Enterprise Cup

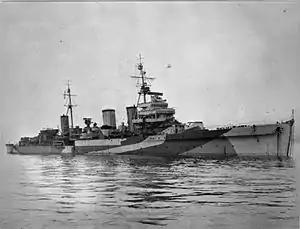
HMS "Enterprise"

was launched on 23 December 1919, and commissioned on 7 April 1926. At the end of her first commission with the 4th British Cruiser Squadron on the East Indies station she was ordered home via Mauritius and the main ports of East Africa. She pulled into Kilindini Harbour ten days before the arrival of Edward, Prince of Wales and his younger brother the Duke of Gloucester on SS "Malda" who had arrived in British East Africa to undertake a semi-official visit to Kenya, Uganda and Tanganyika, to participate in some big-game hunting and to enjoy the infamous delights of the Happy Valley set. A launch from Enterprise ferried the royal party ashore and over the next 36 hours the senior officers were invited to participate in various functions before the departure of the two princes for Nairobi the next evening on the overnight train.